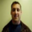
Label: man